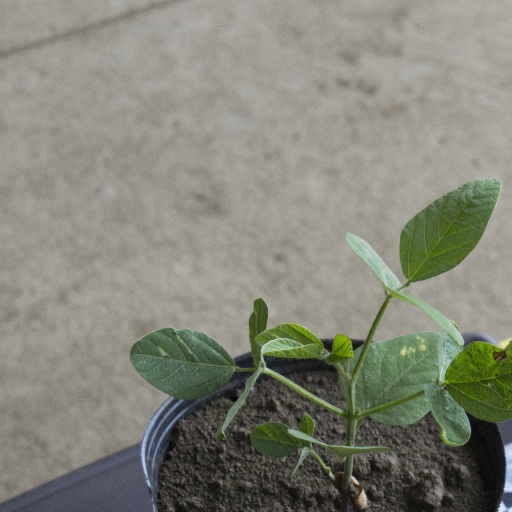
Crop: soybean